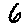
Label: 6